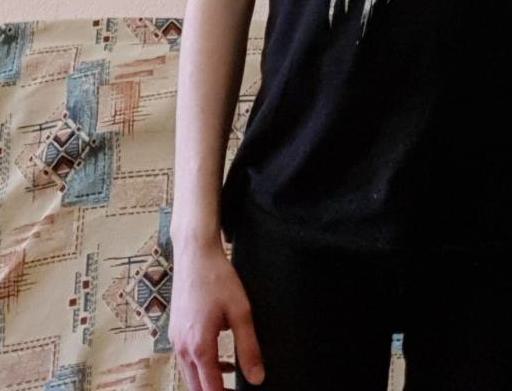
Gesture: no_gesture